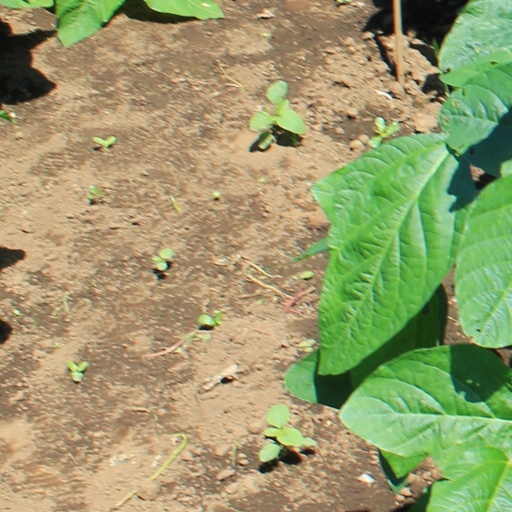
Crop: soybean